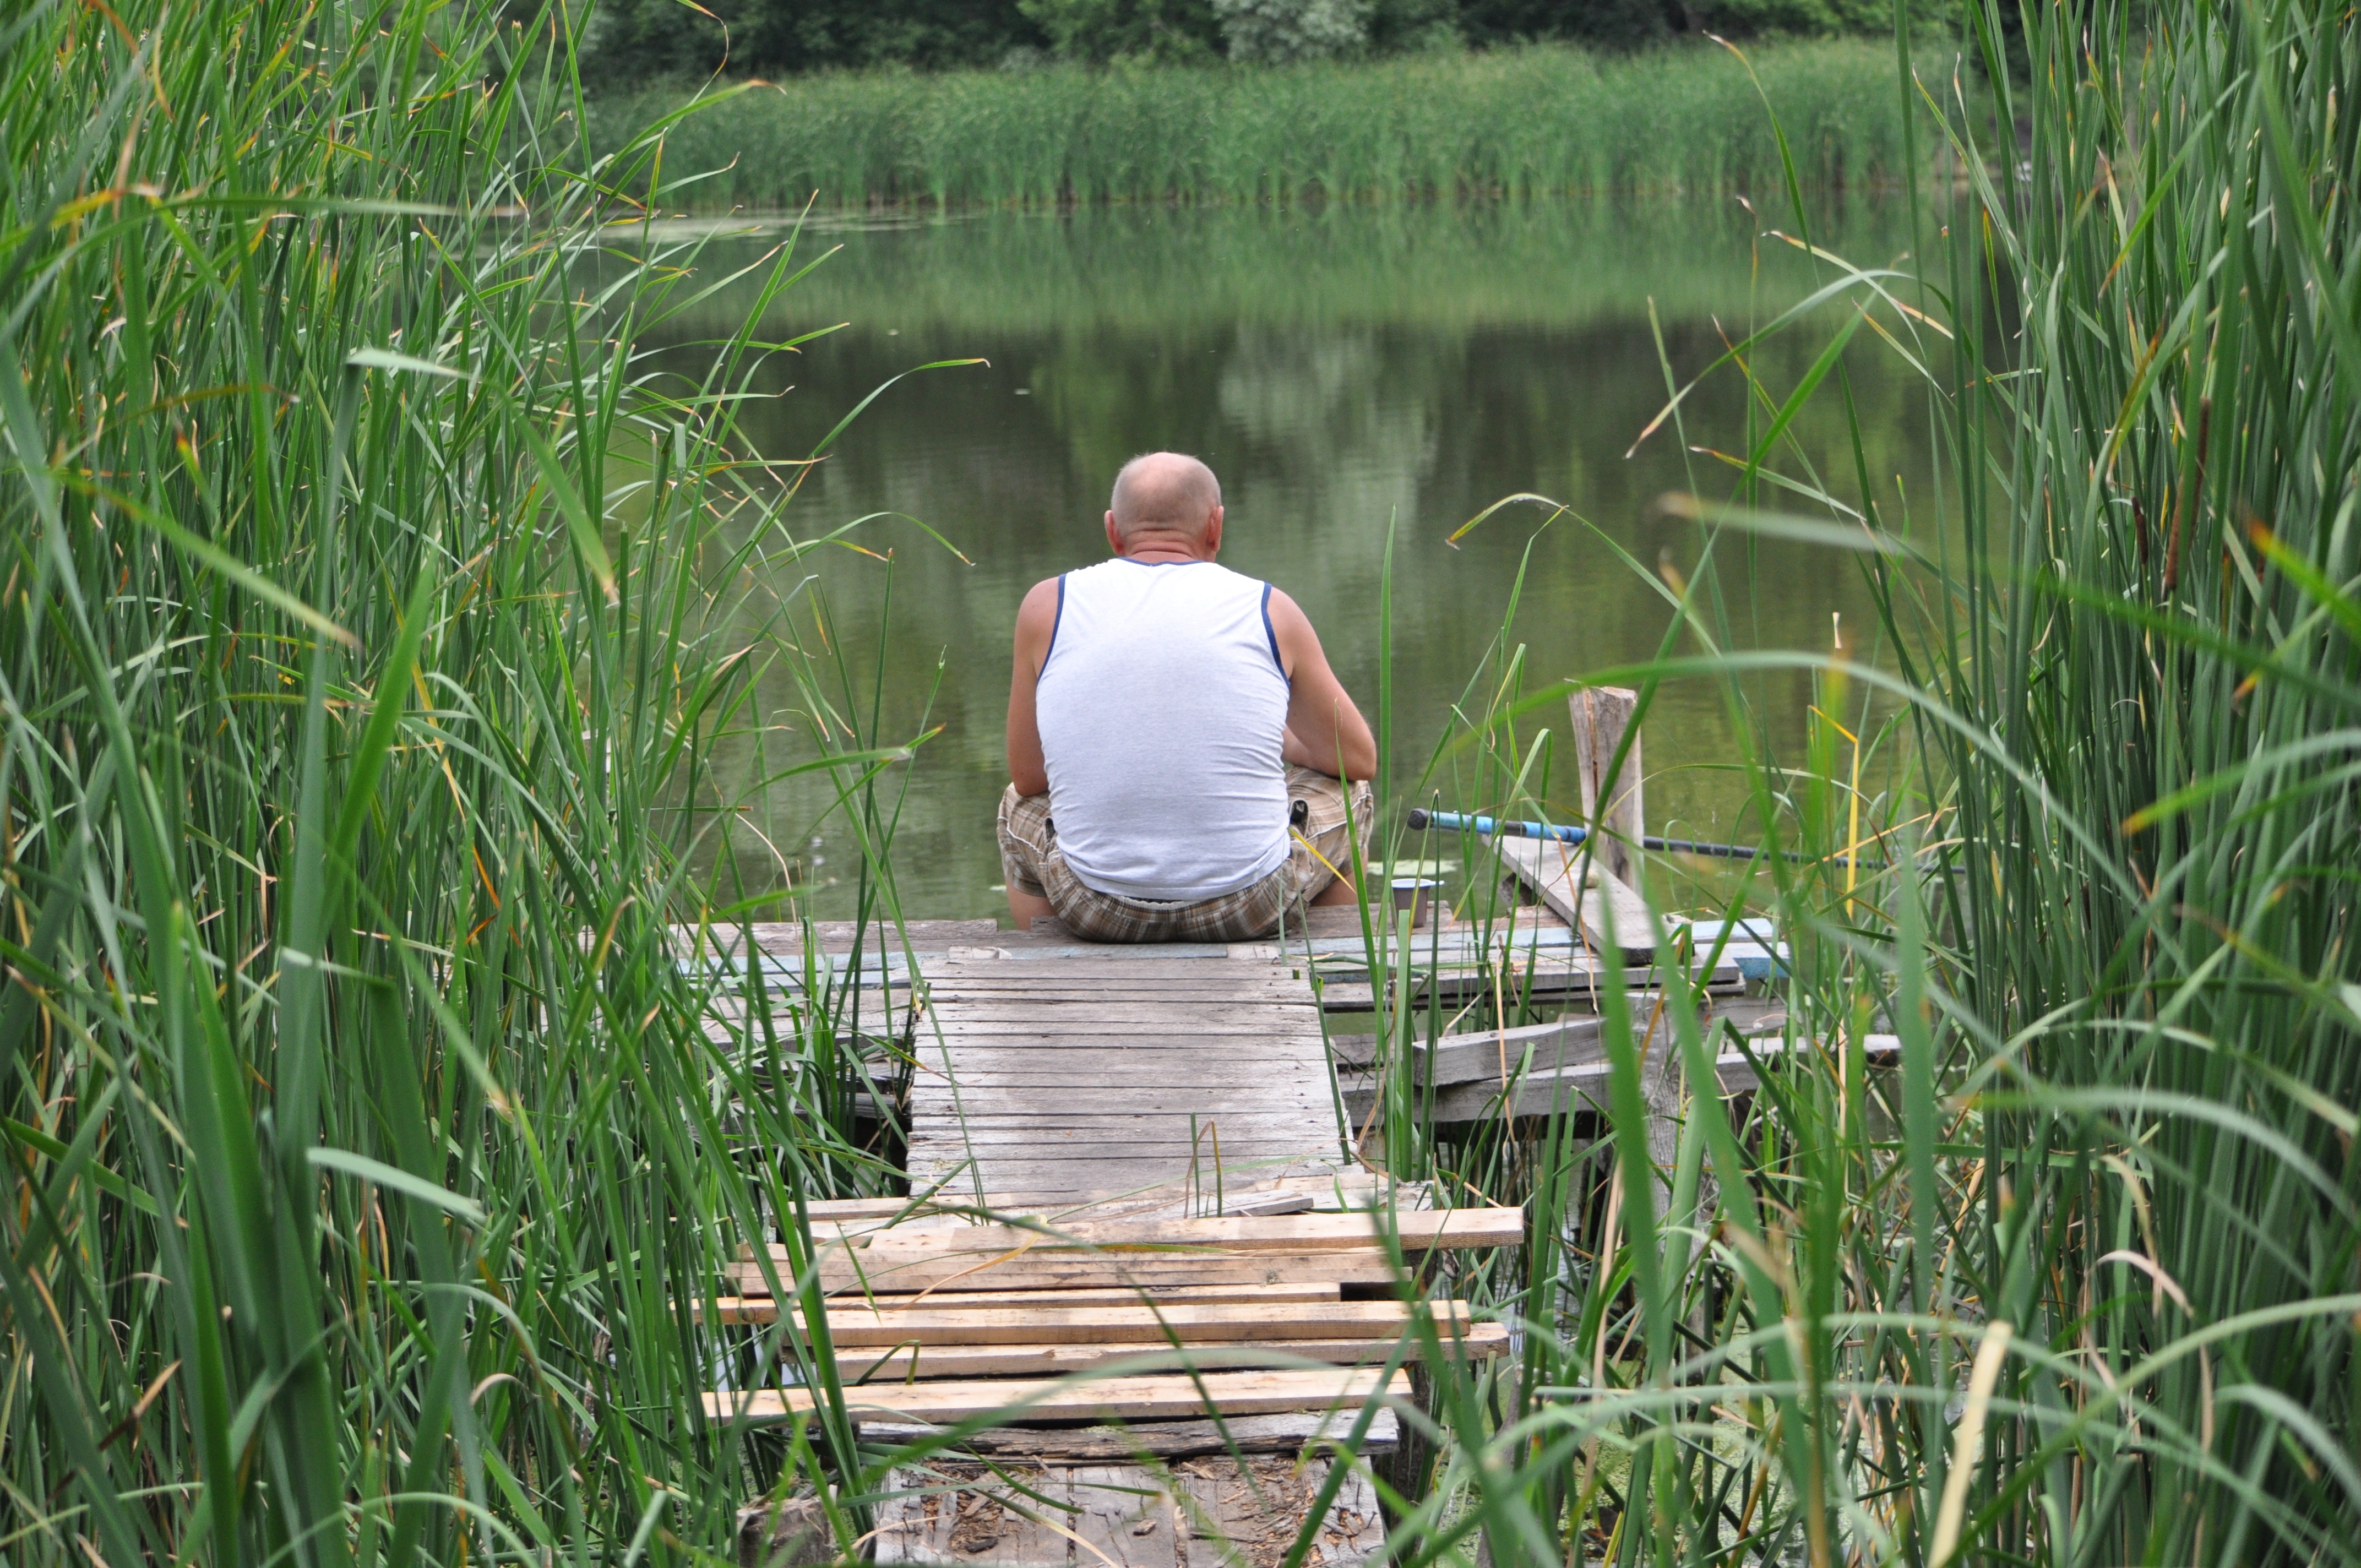
man, water, nature, grass, person, sport, meadow, lake, river, summer, vacation, male, village, pond, green, fishing, fisherman, agriculture, fish, activity, hook, outdoors, relaxation, happy, wetland, russia, russian, habitat, catch, adult, hobby, freshwater, tambov, grass family